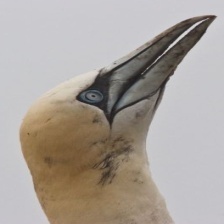
Species: NORTHERN GANNET
Scientific name: MORUS BASSANUS